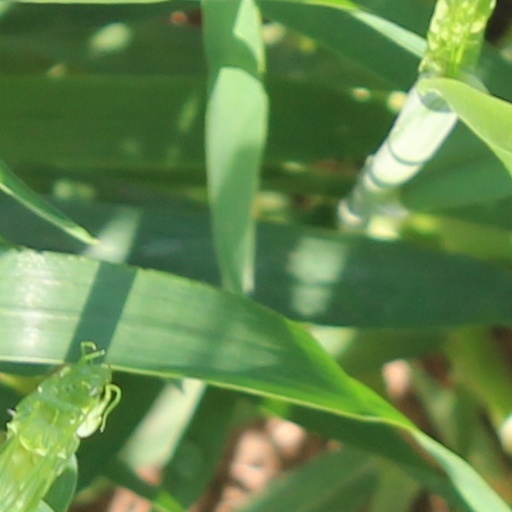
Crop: wheat